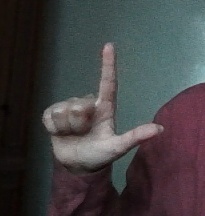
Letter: laam